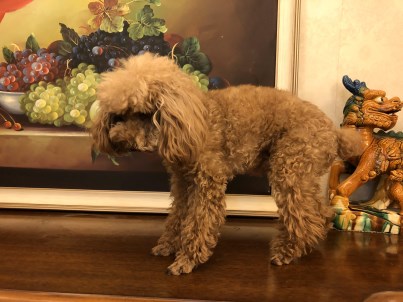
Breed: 7449-n000128-teddy